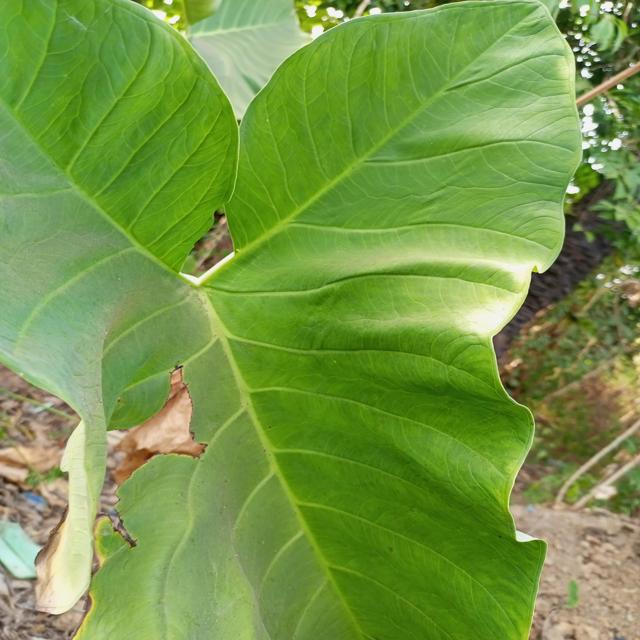
Label: Late_Blight